List of birds of India

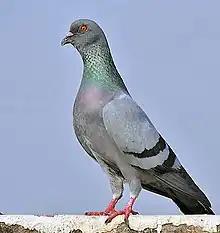
Rock pigeon

Pigeons and doves are stout-bodied birds with short necks and short slender bills with a fleshy cere.